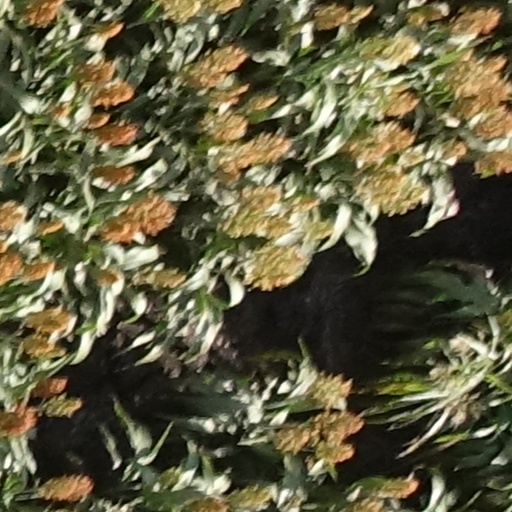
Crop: sorghum